Ganges

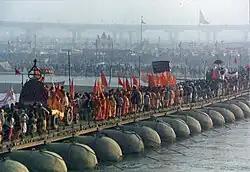
A procession of Akharas marching over a makeshift bridge over the Ganges River. Kumbh Mela at Prayagraj, 2001.

The Ganges is a sacred river to Hindus along every fragment of its length. All along its course, Hindus bathe in its waters, paying homage to their ancestors and their gods by cupping the water in their hands, lifting it, and letting it fall back into the river; they offer flowers and rose petals and float shallow clay dishes filled with oil and lit with wicks (diyas). On the journey back home from the Ganges, they carry small quantities of river water with them for use in rituals; Ganga Jal, literally "the water of the Ganges".